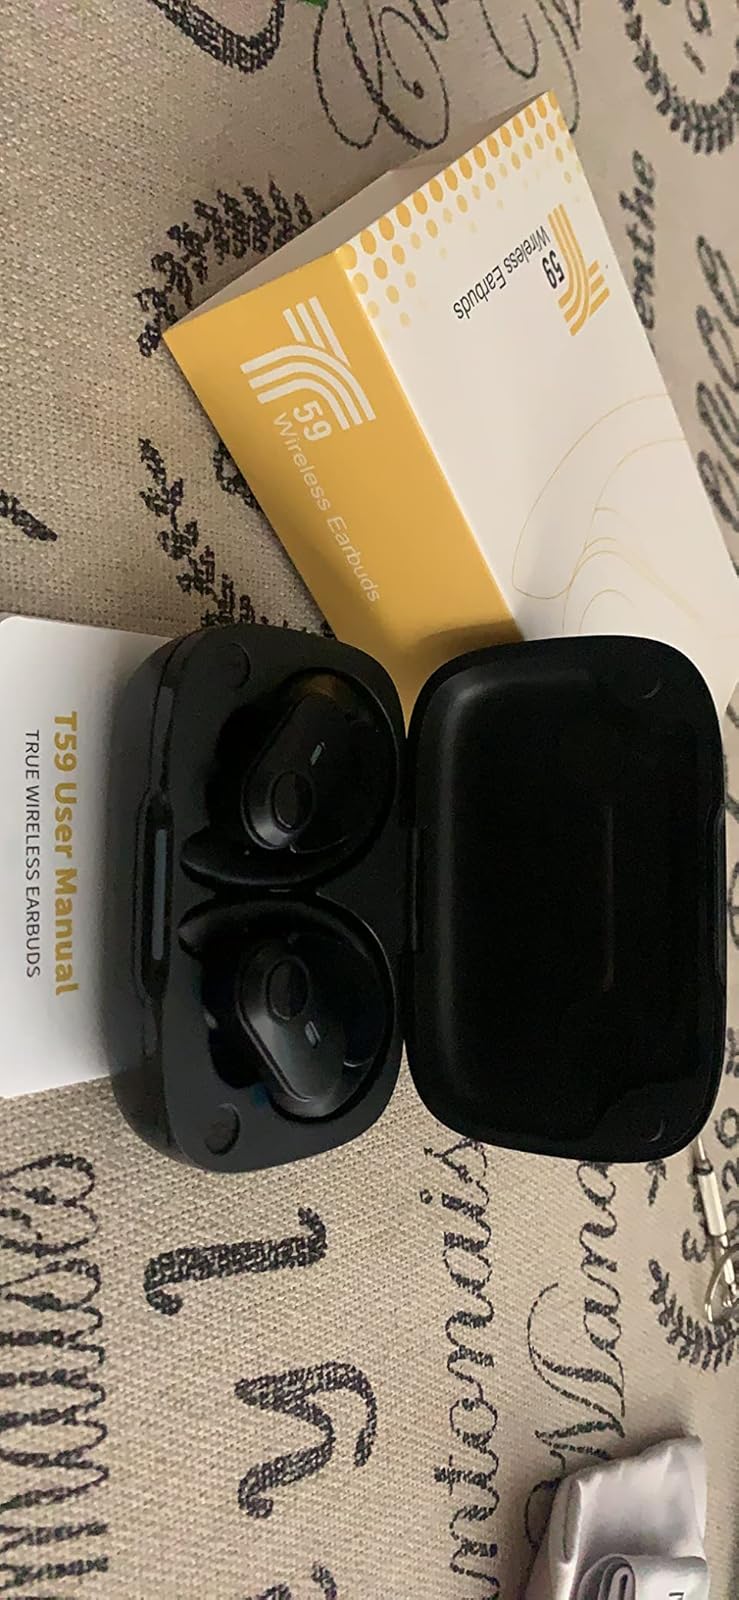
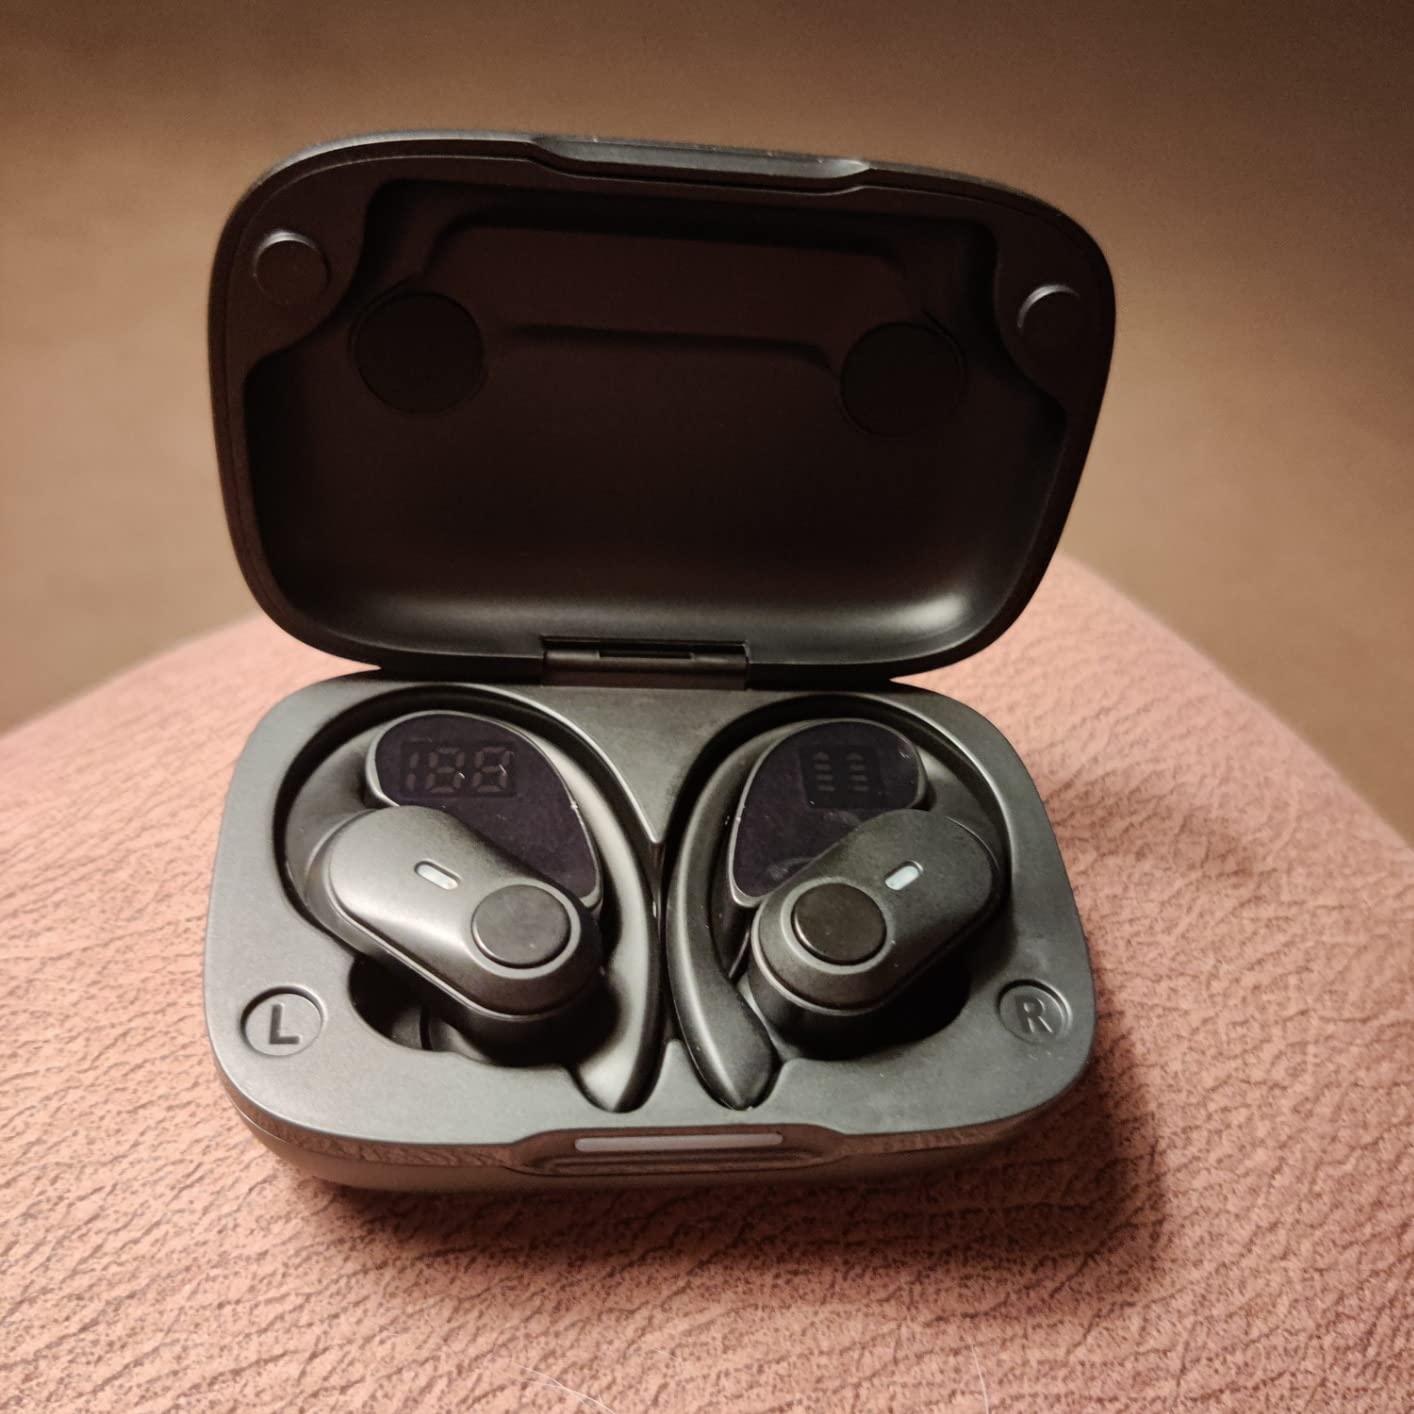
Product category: earbuds
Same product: yes